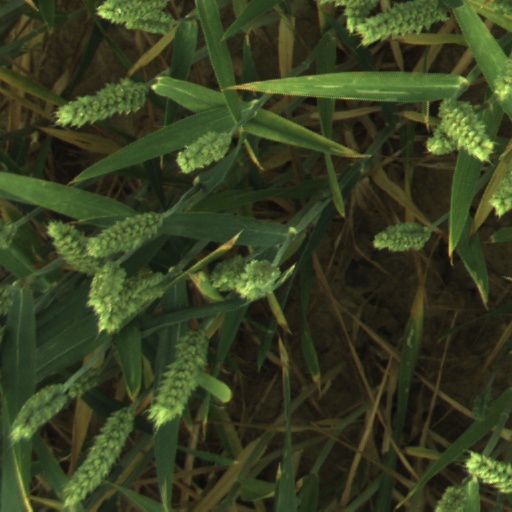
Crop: wheat